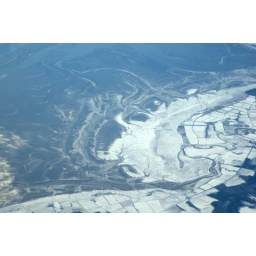
Britain in snow seen from the skies Manchester to Iceland flight ,view from the plane window